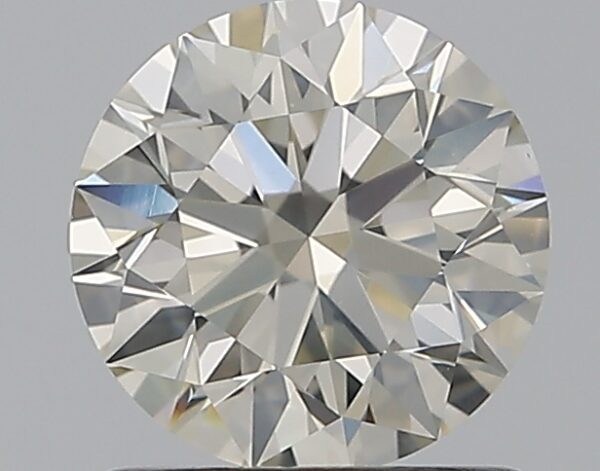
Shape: round
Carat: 1.01
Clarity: SI2
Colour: I
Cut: EX
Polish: EX
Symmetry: EX
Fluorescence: SL
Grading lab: HRD
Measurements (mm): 6.37 x 6.41 x 3.99